Sokolica Monastery

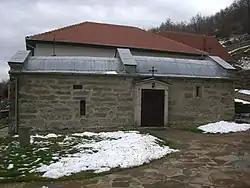

The Sokolica Monastery is located in the village of Boletin, on the territory of the municipality of Zvečan, in Kosovo. It belongs to the Eparchy of Raška and Prizren of the Serbian Orthodox Church. As a whole, it represents an immovable cultural asset as a cultural monument of exceptional importance.